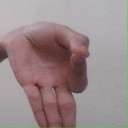
अक्षर: ज्ञ